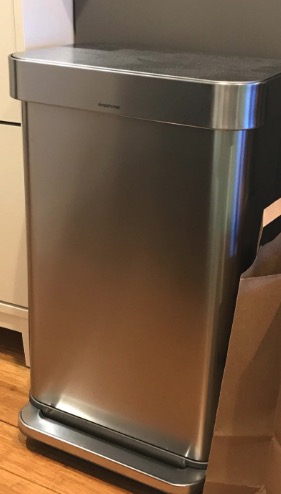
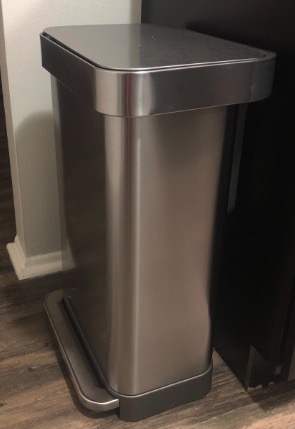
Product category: misc
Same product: yes